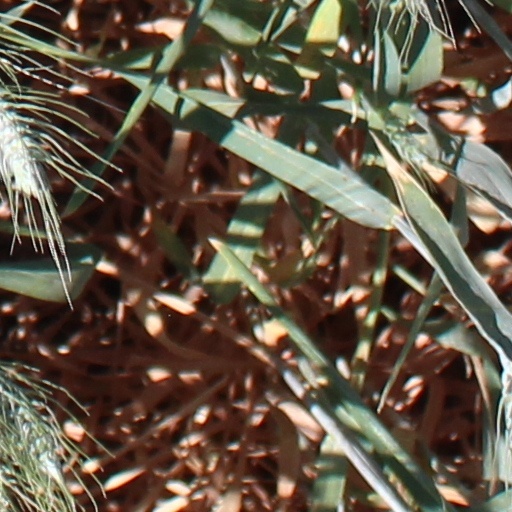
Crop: wheat